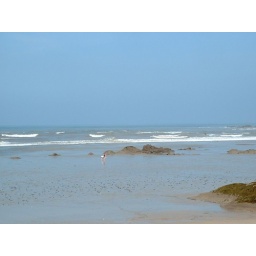
Khao Lak beach by Merlin Resort - water recedes